2010–11 NHL season

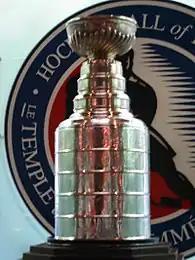
The Stanley Cup

A record six teams opened the regular season in Europe, in a series branded the "2010 Compuware NHL Premiere Games." On October 7–8, 2010, the Carolina Hurricanes and the Minnesota Wild played two games at the Hartwall Areena in Helsinki, Finland. The Hurricanes swept the Wild. On October 8–9, 2010, the Columbus Blue Jackets and the San Jose Sharks played two games at the Ericsson Globe in Stockholm, Sweden. The two teams split a two-game premiere. On October 9–10, 2010, the Boston Bruins and the Phoenix Coyotes played two games at the O2 Arena in Prague, Czech Republic. The two teams also split a two-game premiere.